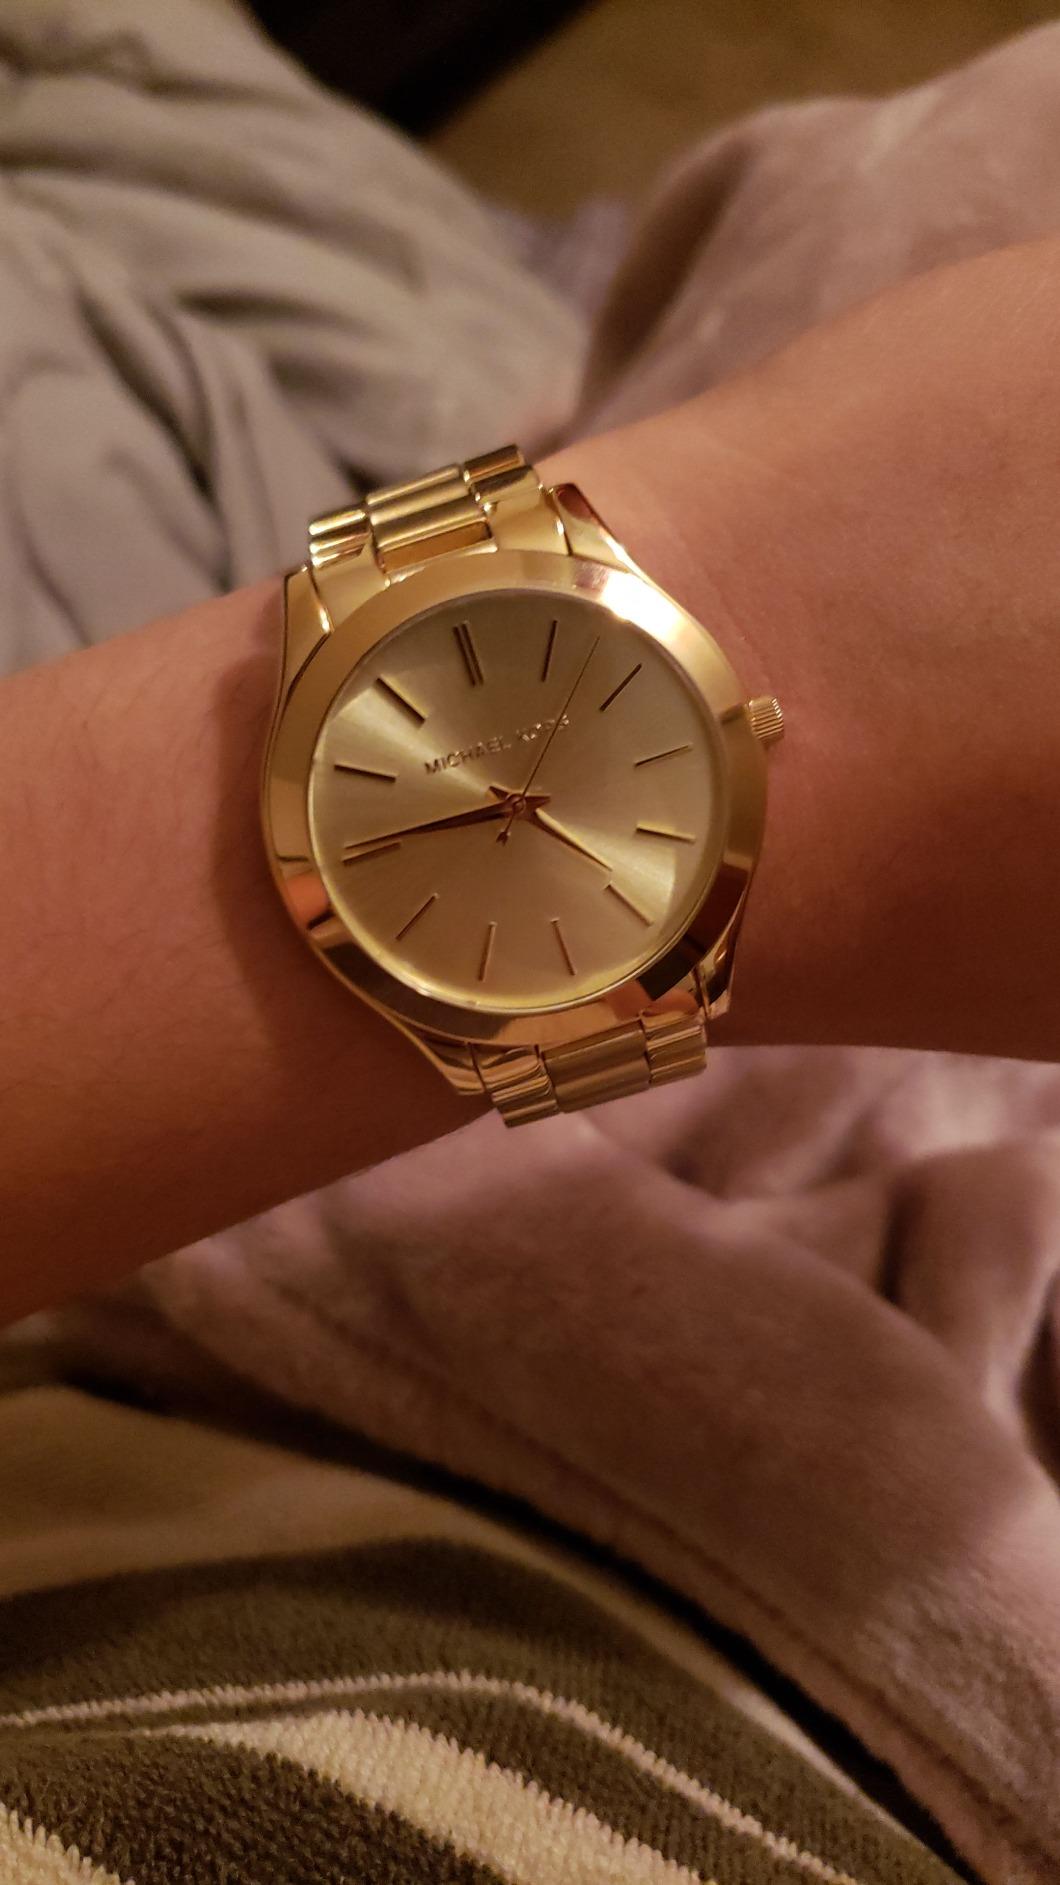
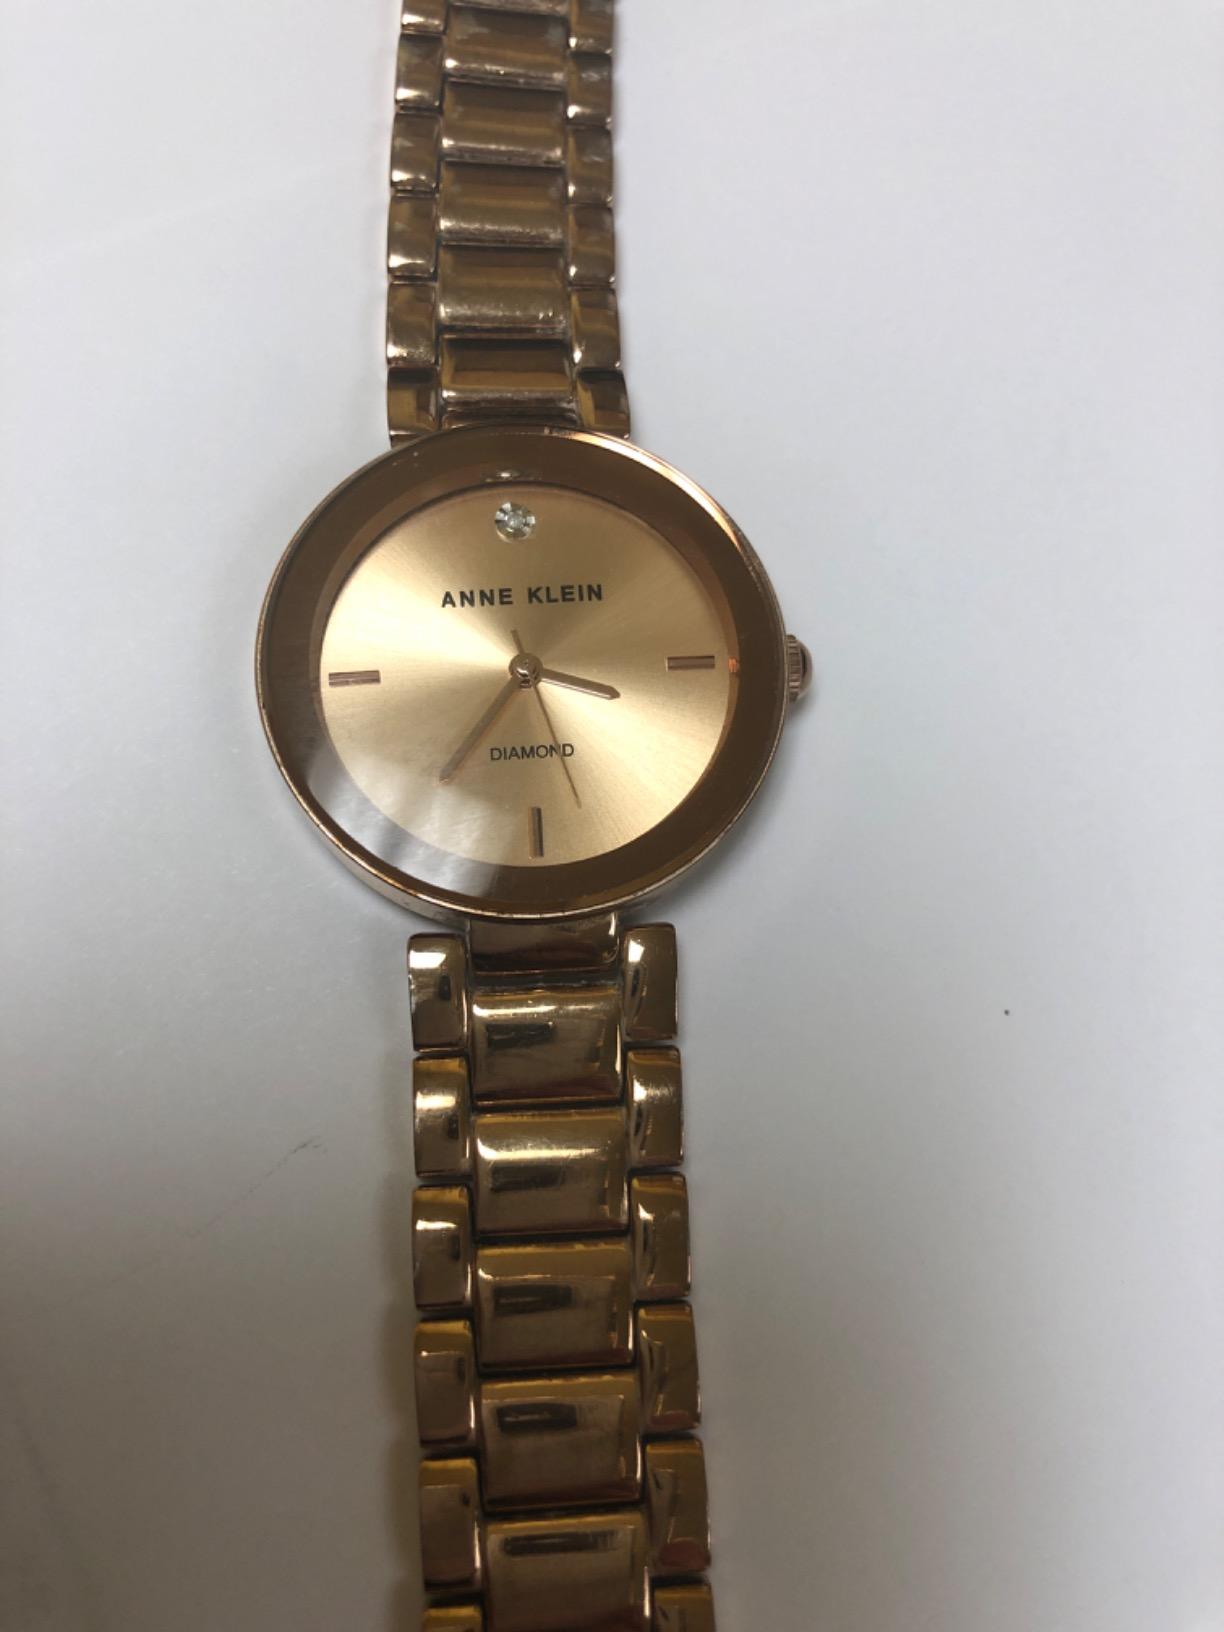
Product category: accessories_watch
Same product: no